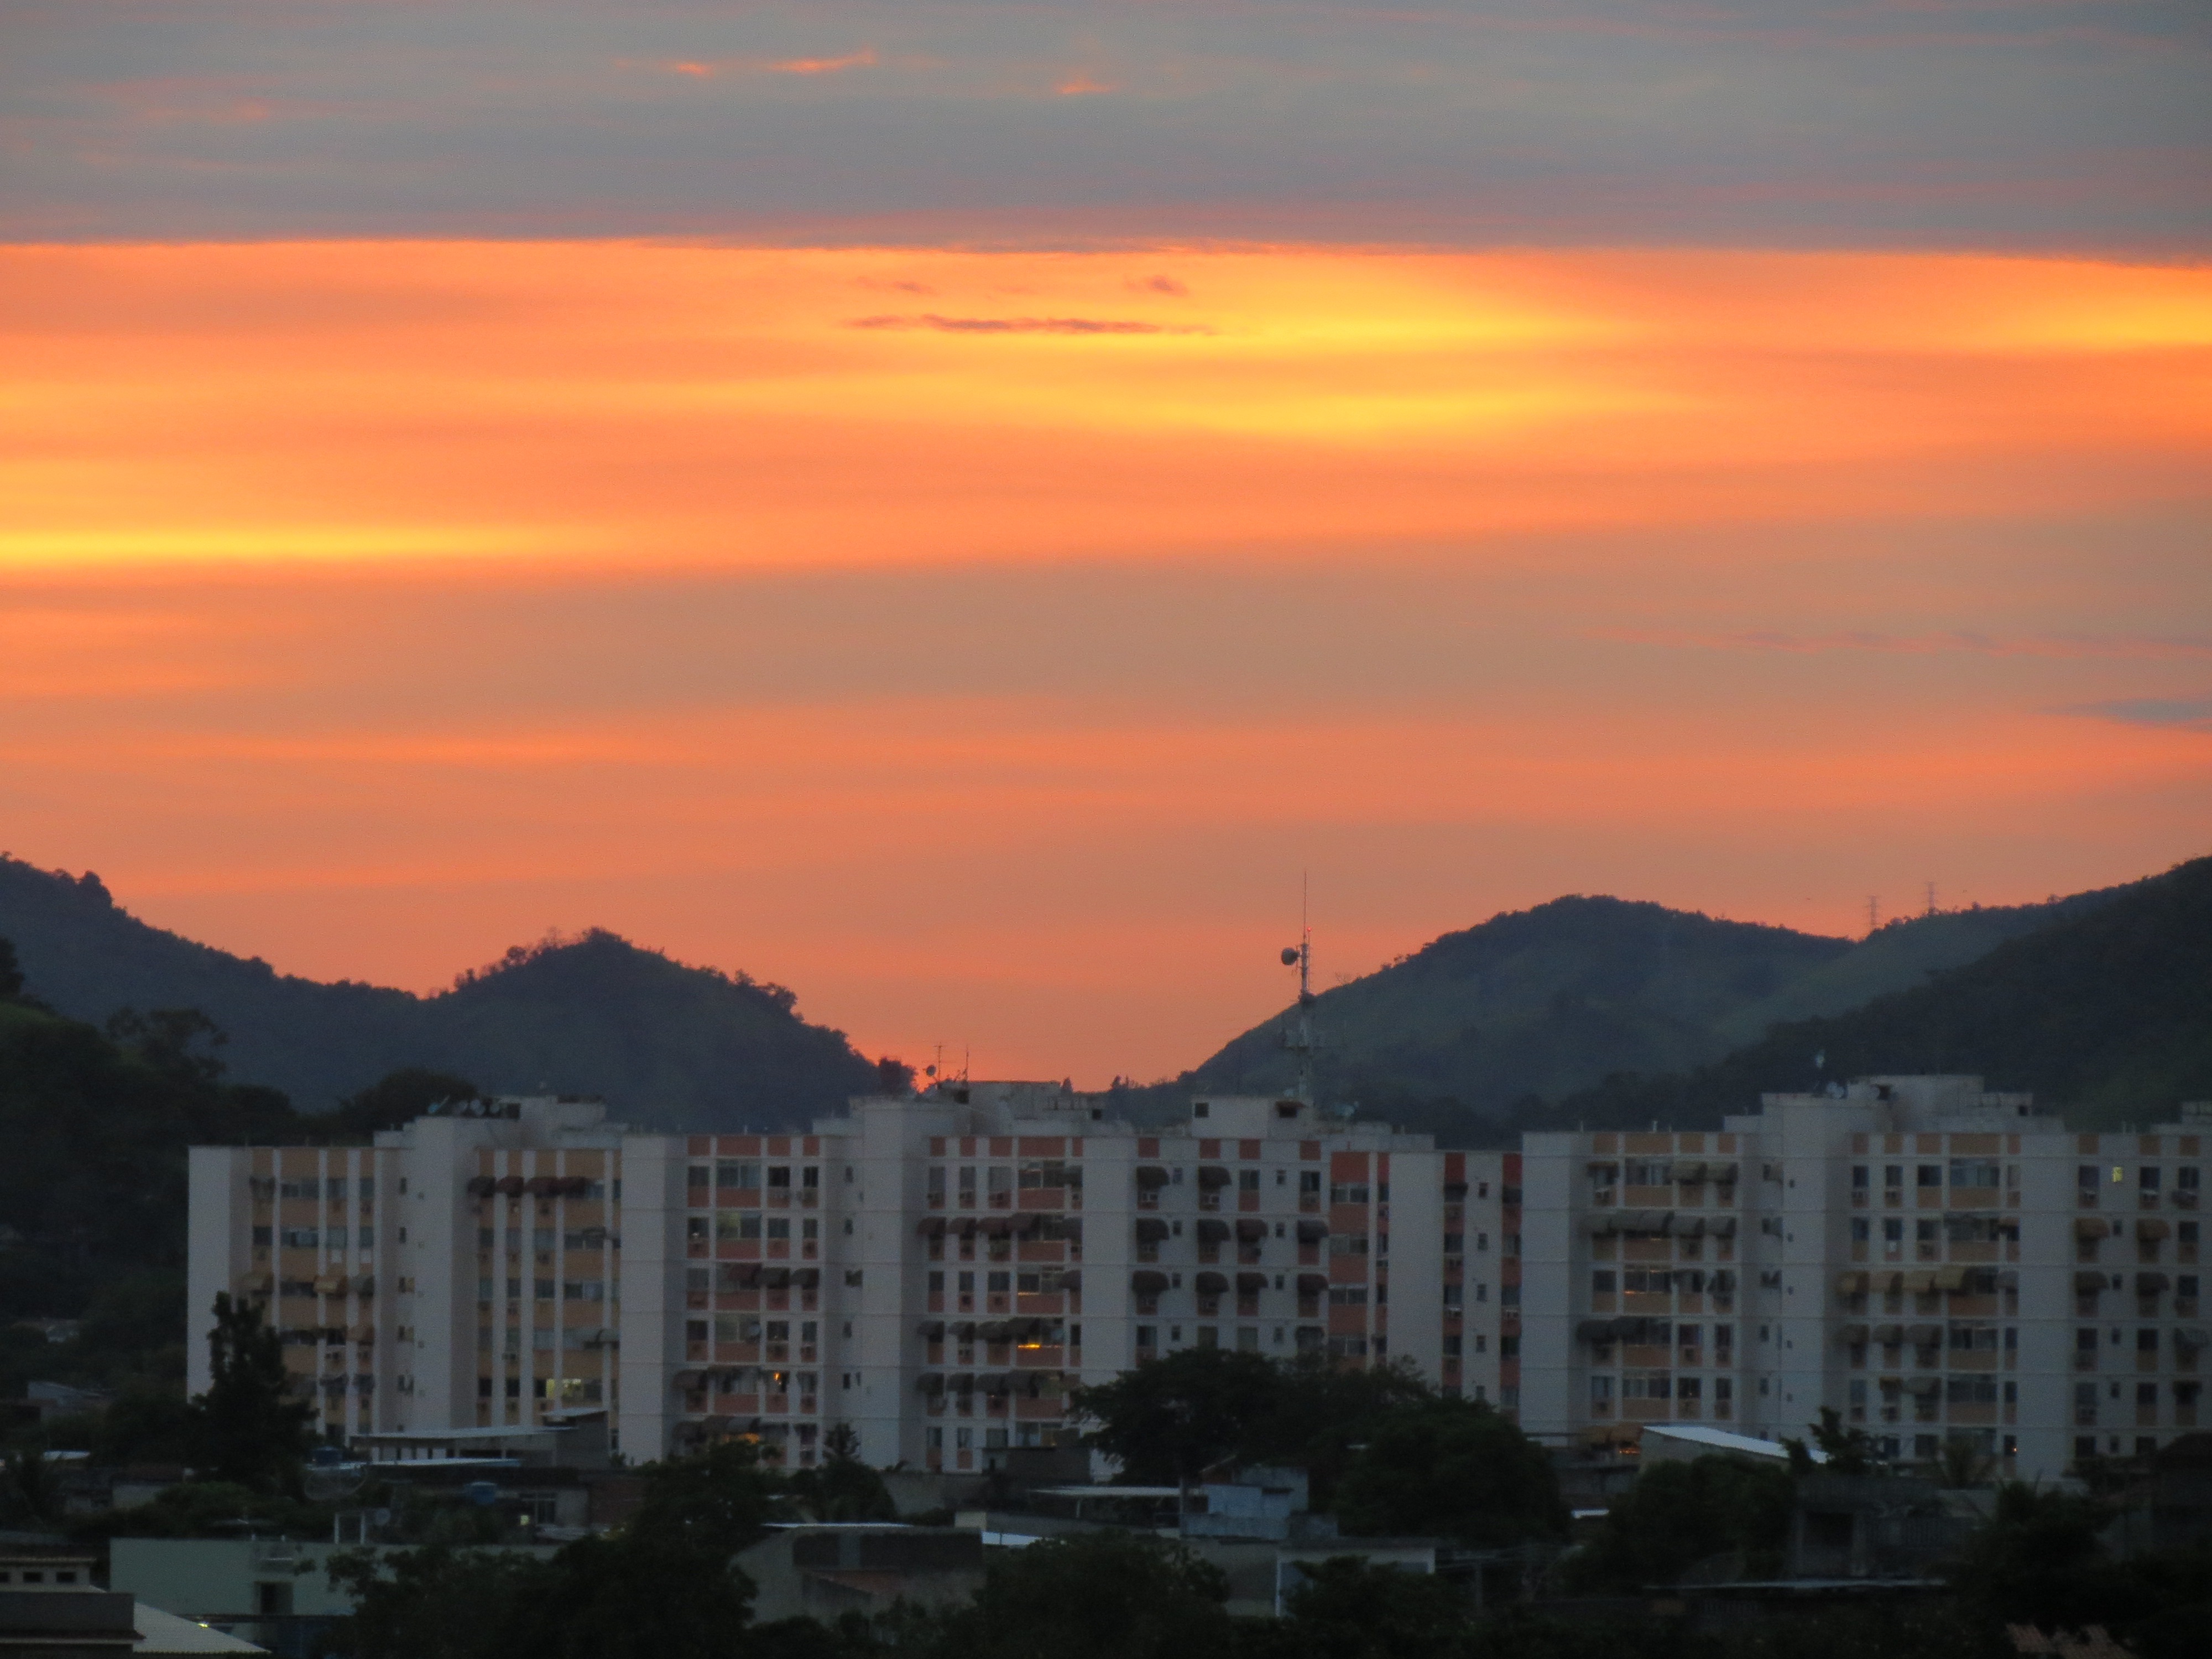
landscape, nature, horizon, cloud, sky, sunrise, sunset, skyline, morning, dawn, city, cityscape, dusk, evening, rio de janeiro, rj, brazil, god, afterglow, atmospheric phenomenon